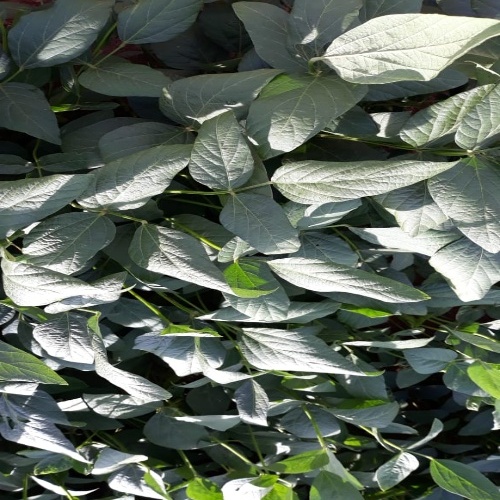
Label: Healthy